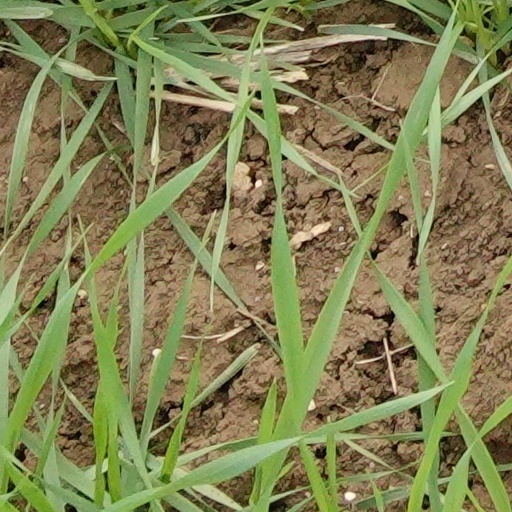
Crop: wheat